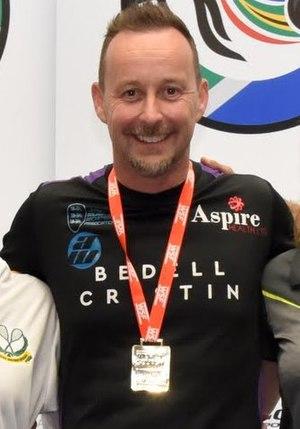
Nick Taylor, né le 24 septembre 1971 à Oldham, est un joueur professionnel de squash représentant l'Angleterre. Il atteint en janvier 2001 la quatorzième place mondiale sur le circuit international, son meilleur classement.